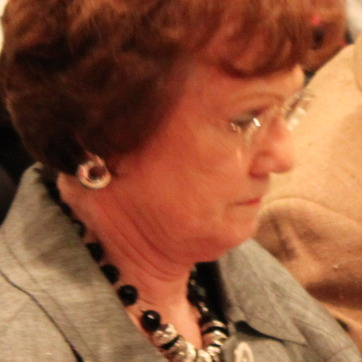
Material: skin